South African cricket team in Australia in 2005–06

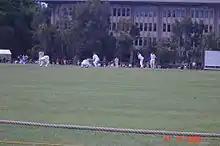
The South Africans taking on Western Australia at University of Western Australia

The third match of the South Africans' tour was also against Western Australia, but this time against a team containing only two of the players they had played the previous week, and none of the players that had players the Warriors' recent Pura Cup game. Yet, the Western Australia team outscored them on first innings after 145 from 20-year-old Luke Pomersbach, which gave them a lead of eight before declaring. Jacques Rudolph then made a double ton for the South Africans, who scored 395 runs despite four wickets from Matthew Petrie, and Western Australia lost one wicket in reply before time ran out and the match ended in a draw.